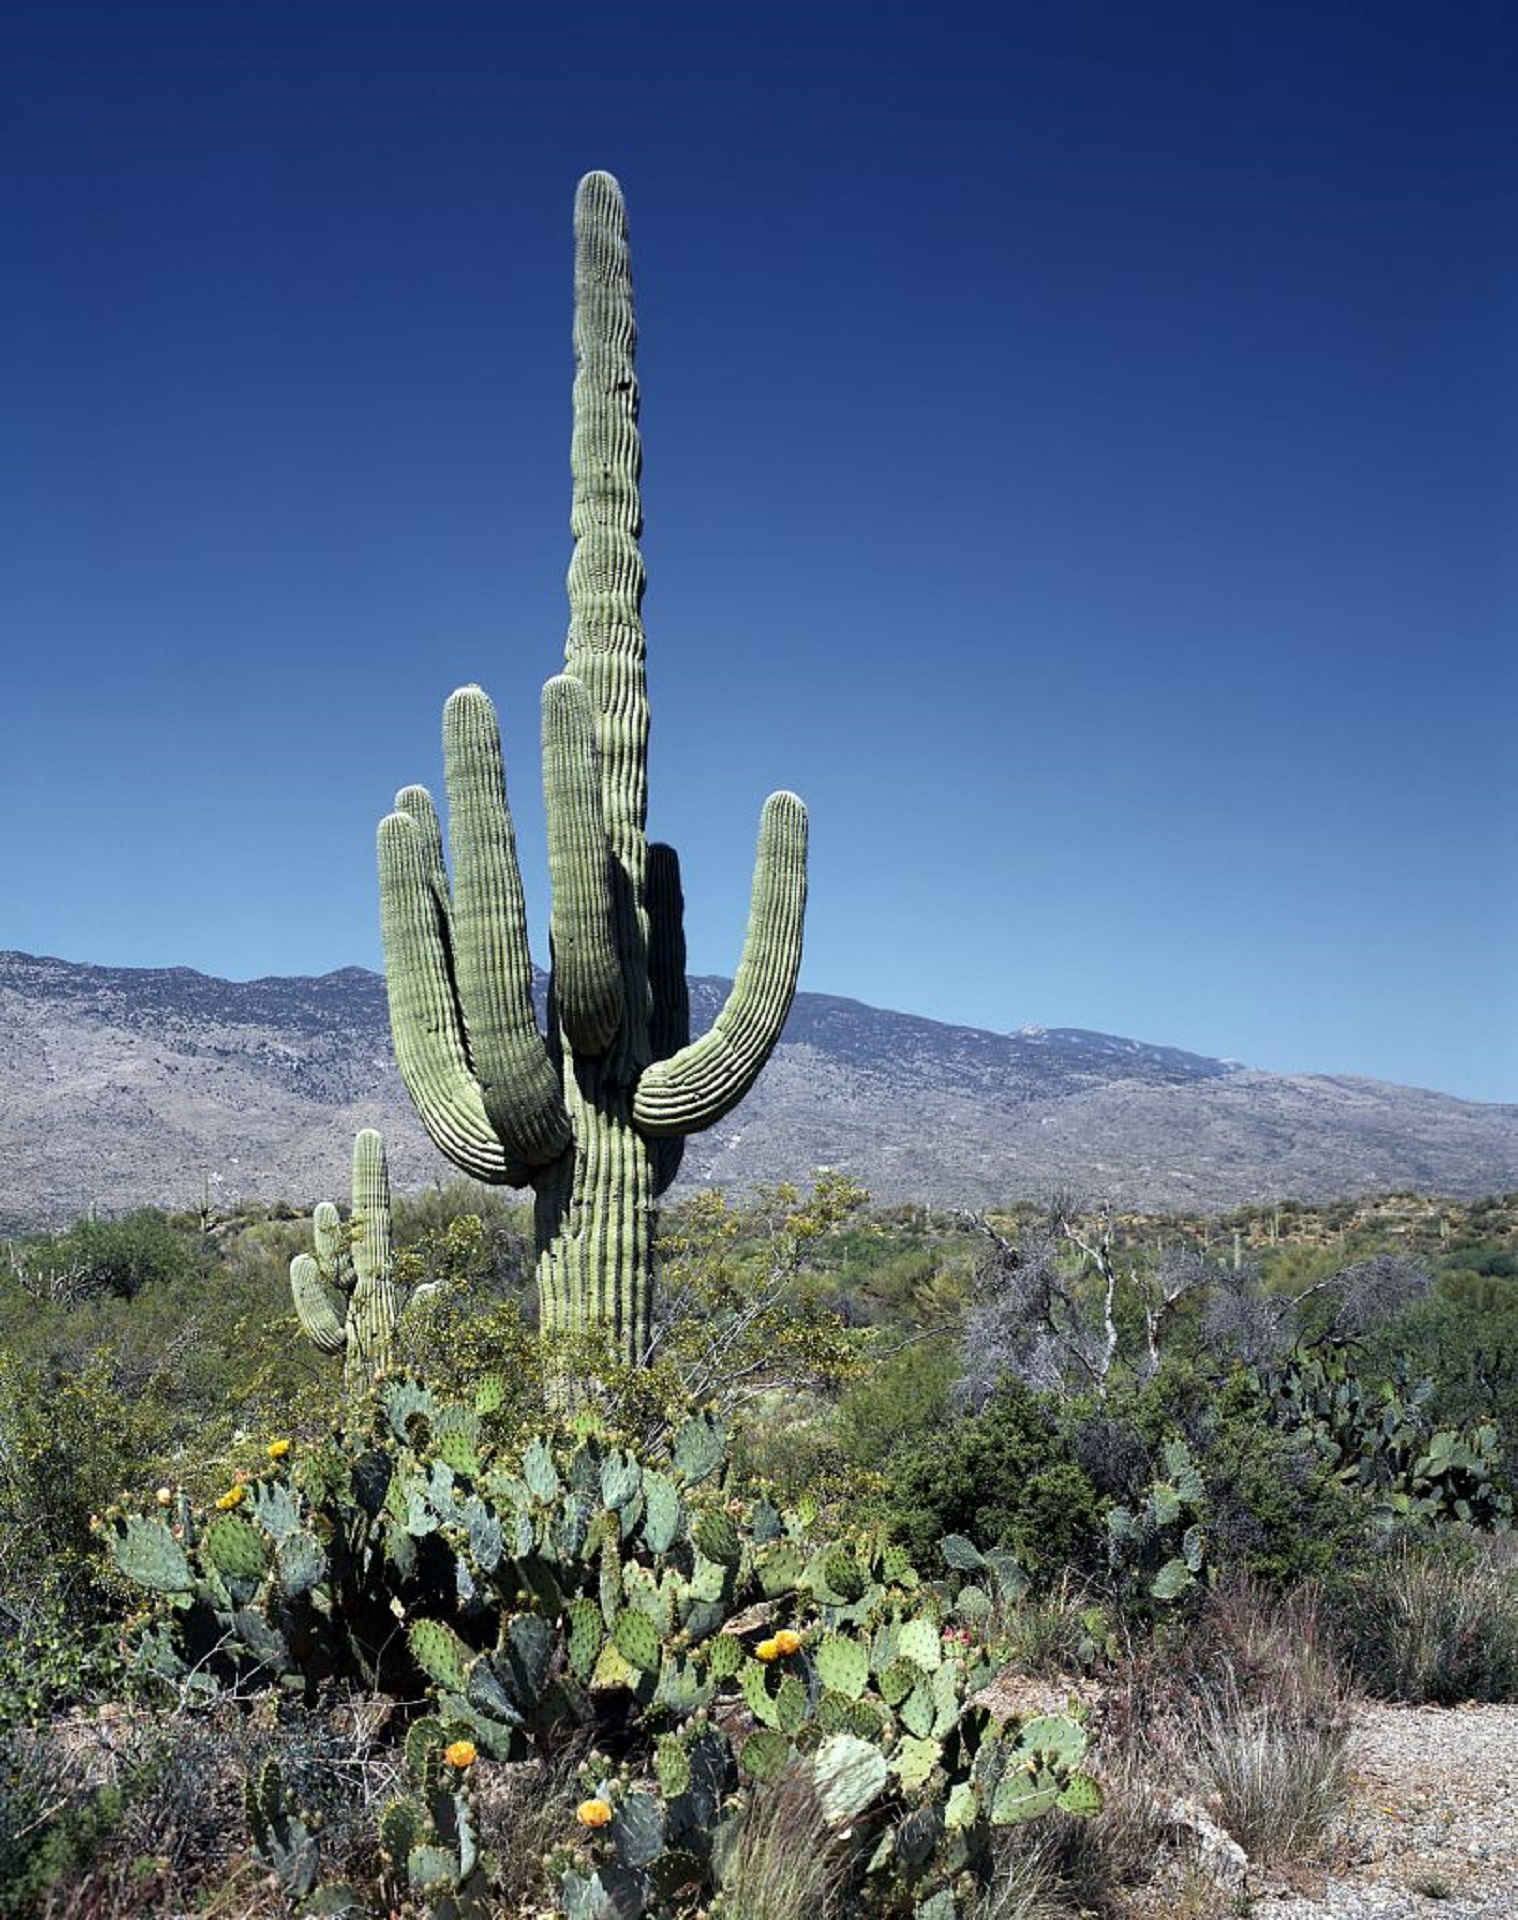
landscape, wilderness, mountain, cactus, plant, desert, flower, green, usa, botany, blooming, flora, flowers, arizona, mountains, thorns, blooms, southwest, flowering plant, land plant, saguaros